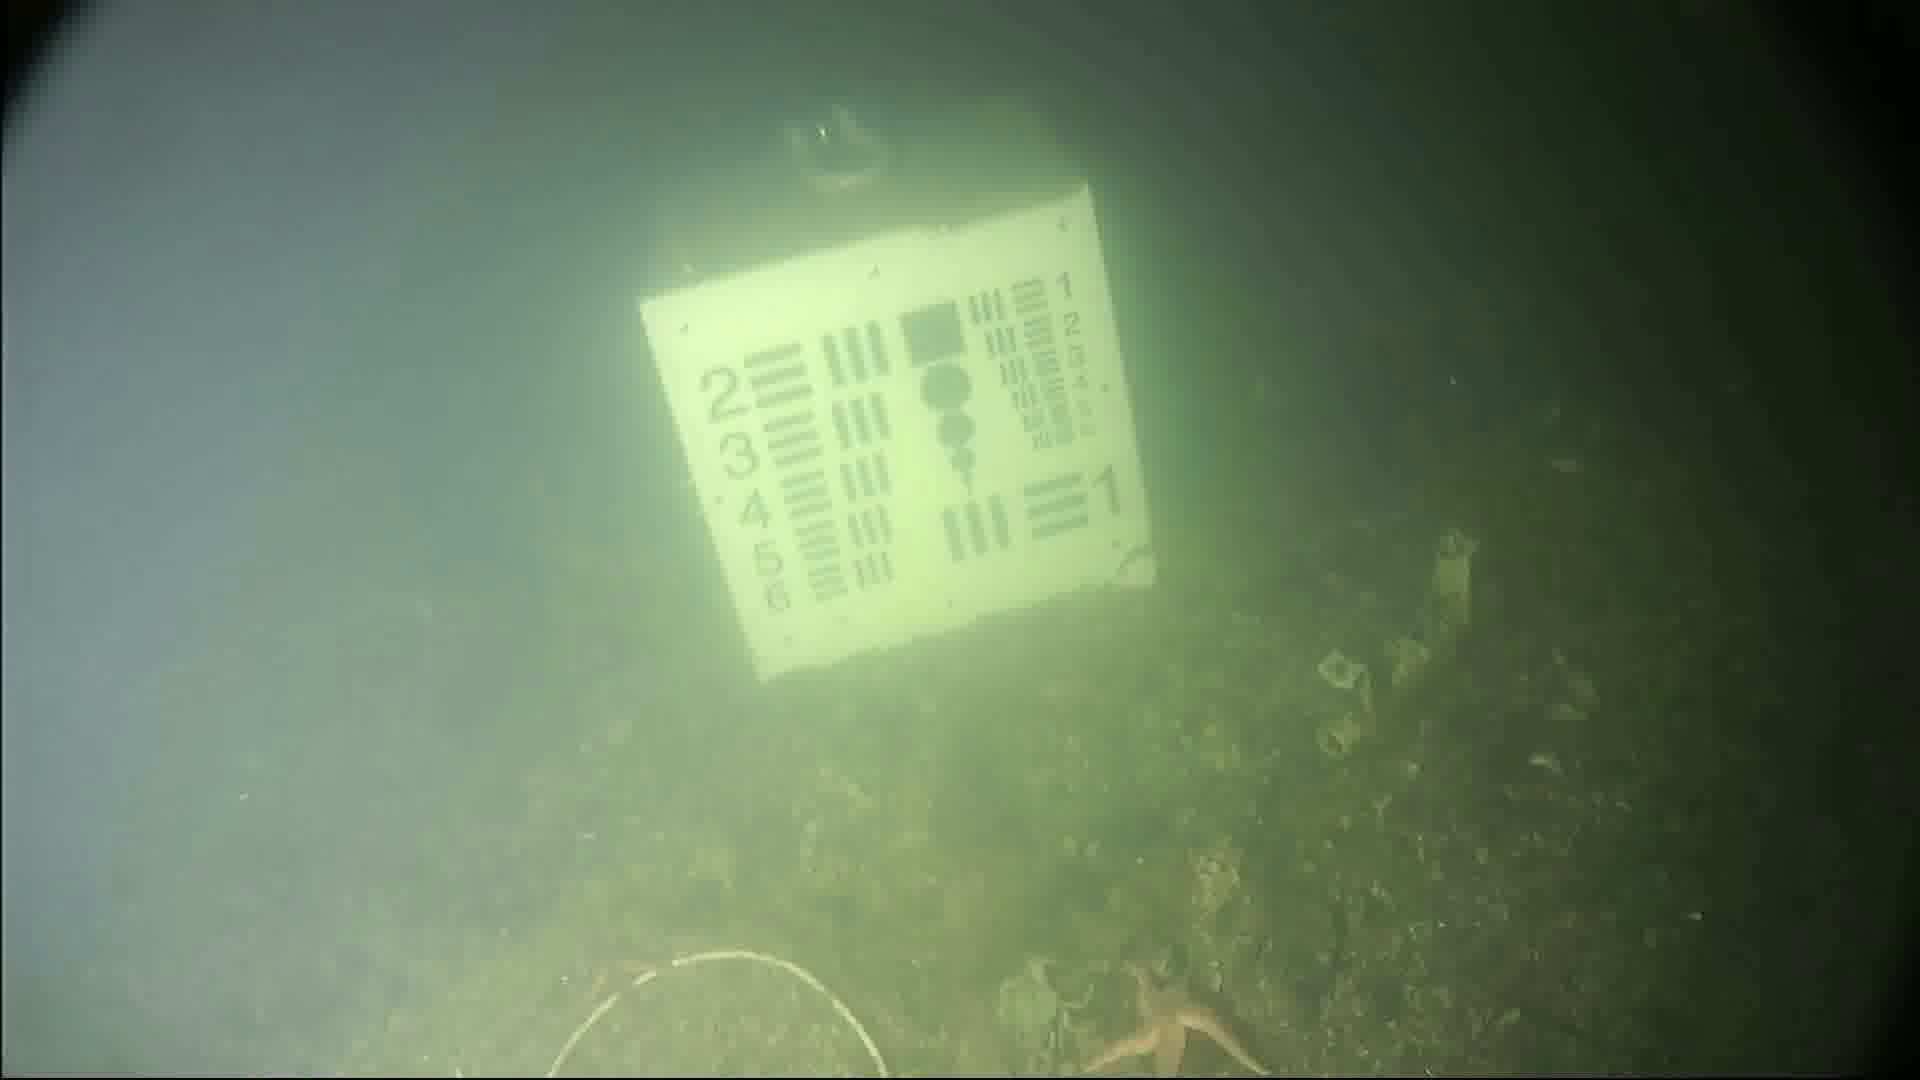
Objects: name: starfish
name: crab